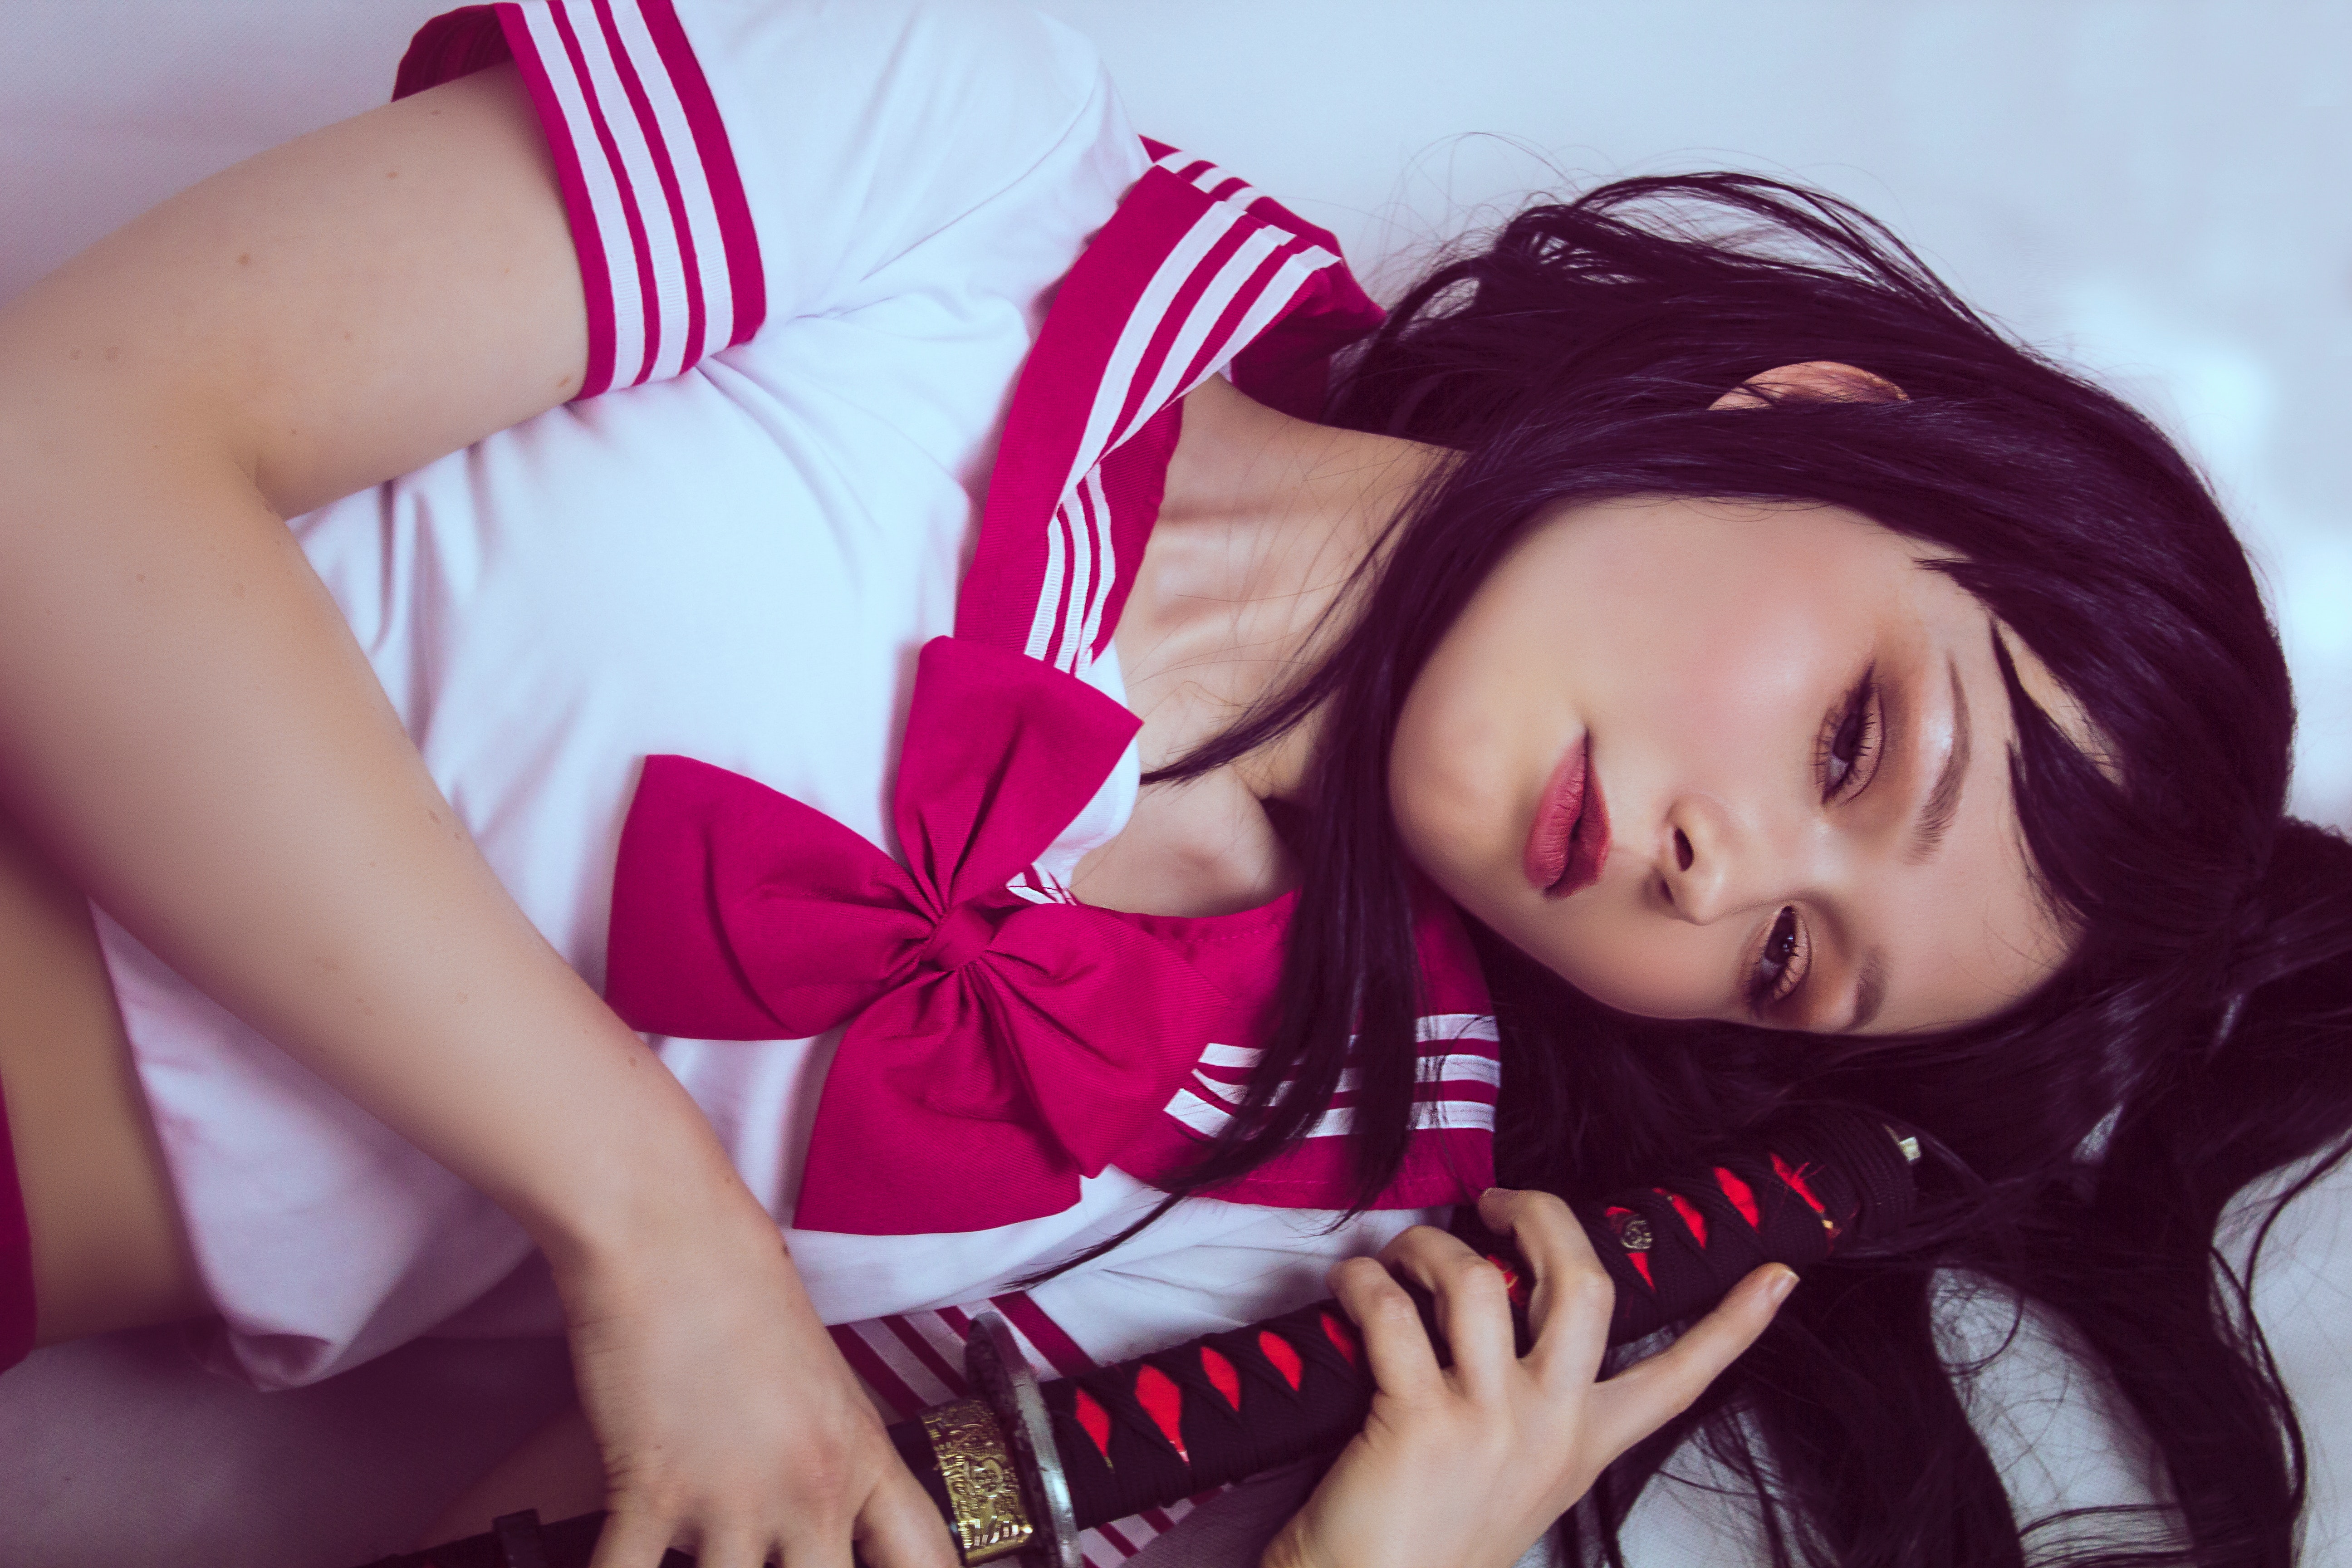
hair, pink, beauty, skin, lip, black hair, long hair, leg, eye, cool, japanese idol, mouth, brown hair, finger, hand, thigh, flesh, photography, photo shoot, gesture, human leg, model